History of Christianity in Scotland

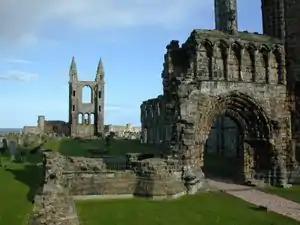
The ruins of the Cathedral of St Andrew in St Andrews, Fife

Early Pictish religion is presumed to have resembled Celtic polytheism in general. The date at which Pictish kings converted to Christianity is uncertain, but there are traditions which place Saint Palladius in Pictland after leaving Ireland, and link Abernethy with Saints Brigid and Darlugdach of Kildare. Saint Patrick refers to "apostate Picts", while the poem "Y Gododdin" does not remark on the Picts as pagans. Conversion of the Pictish élite seems likely to have run over a considerable period, beginning in the fifth century and not complete until the seventh. Recent archaeological work at Portmahomack places the foundation of the monastery there, an area once assumed to be among the last converted, in the late sixth century. This is contemporary with Bridei mac Maelchon and Columba. The process of establishing Christianity throughout Pictland will have extended over a much longer period. Pictland was not solely influenced by Iona and Ireland. It also had ties to churches in England, as seen in the reign of Nechtan mac Der Ilei. The reported expulsion of Ionan monks and clergy by Nechtan in 717 may have been related to the controversy over the dating of Easter, and the manner of tonsure, where Nechtan appears to have supported the Roman usages, but may equally have been intended to increase royal power over the church. Nonetheless, the evidence of place names suggests a wide area of Ionan influence in Pictland.